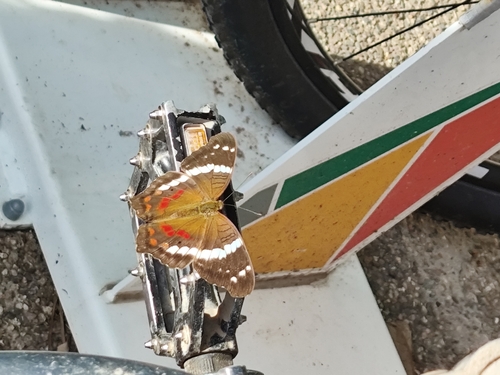
Scientific name: Anartia fatima
Common name: Banded peacock
Family: Nymphalidae
Order: Lepidoptera
Pollinator type: Primary pollinator
Habitat: Open areas and gardens
Geographic range: South America
Conservation status: Least Concern